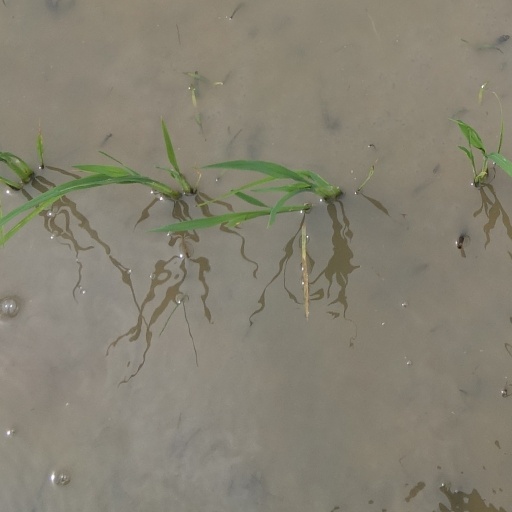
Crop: rice